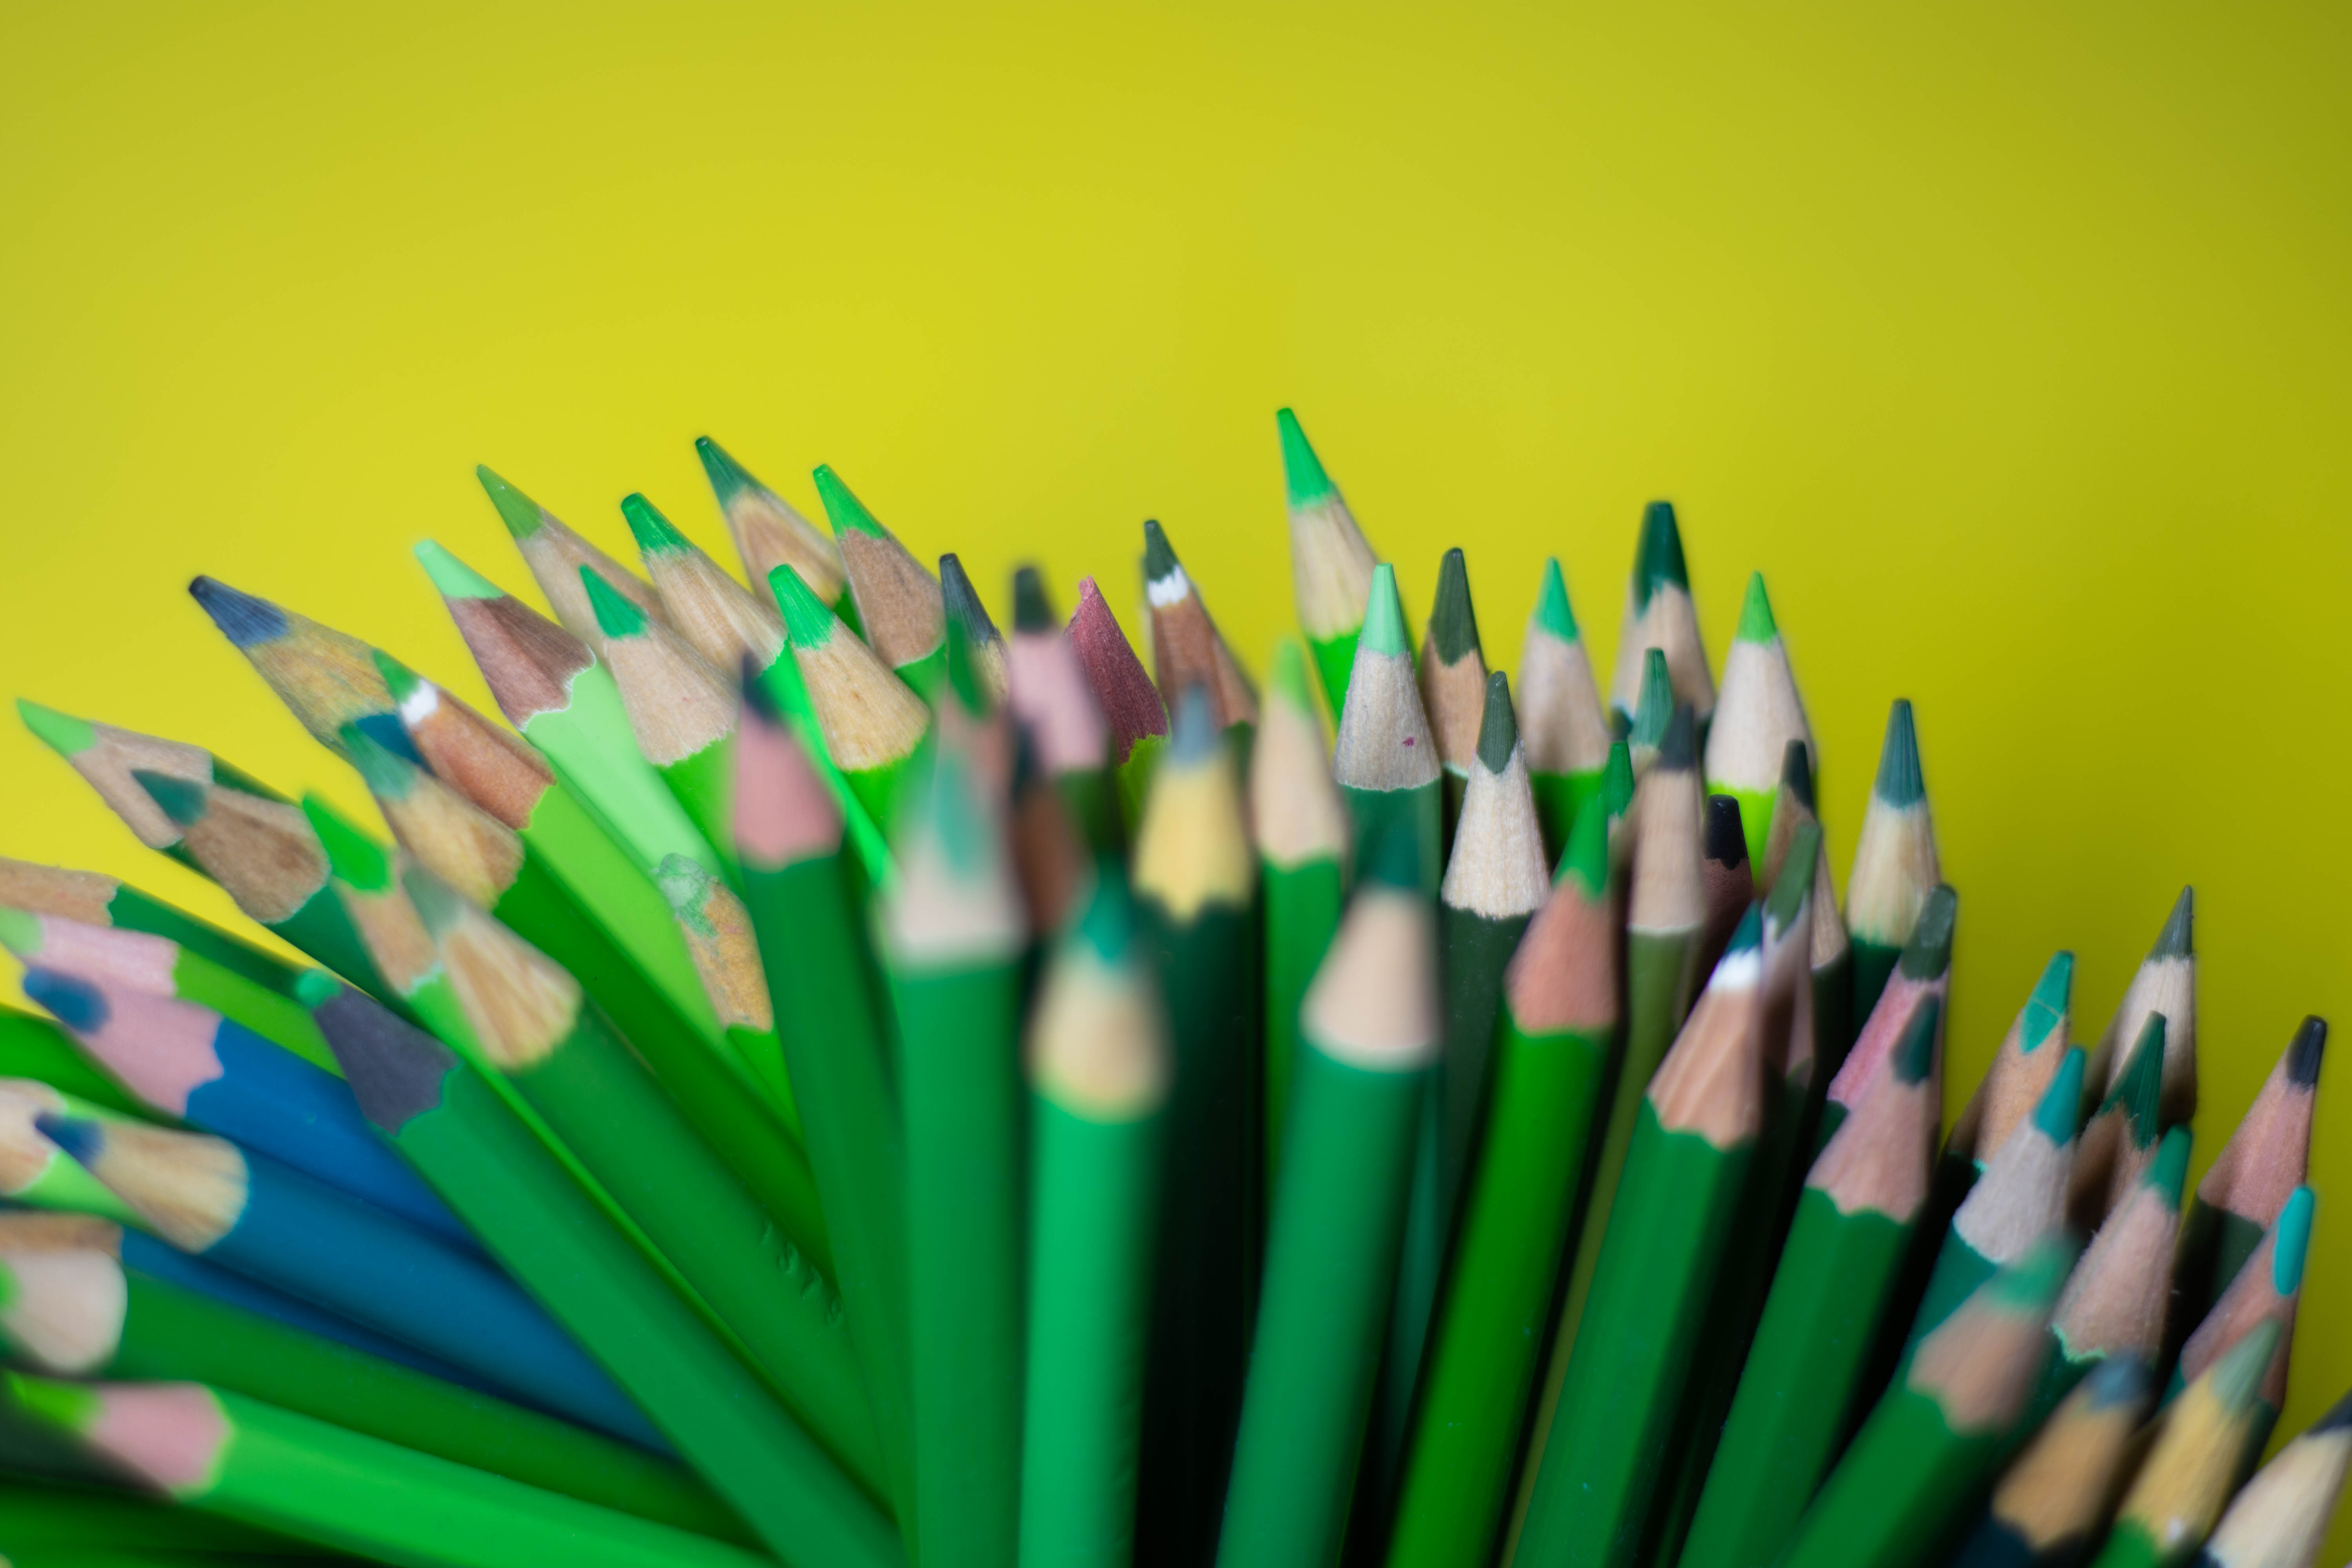
pencils, art, school, design, education, colorful, color, classroom, draw, creative, paint, creativity, green, pencil, office supplies, writing implement, Colorfulness, macro photography